Majorian

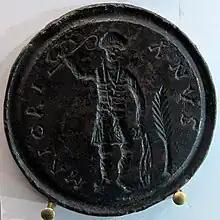
Contorniate depicting emperor Majorian

The Emperor was also interested in repairing the backbone of the imperial administration. On 8 May 458, Majorian issued a law entitled "De defensoribus civitatum", "The Defenders of the Municipalities" ("Novella Maioriani" 3), to re-establish the office of the . This city magistrate represented the interests of the citizens in trials against the public administration, particularly in fiscal matters; this magistracy was still in existence, but actually ineffective, since it was often held by the same officials who cheated the population.